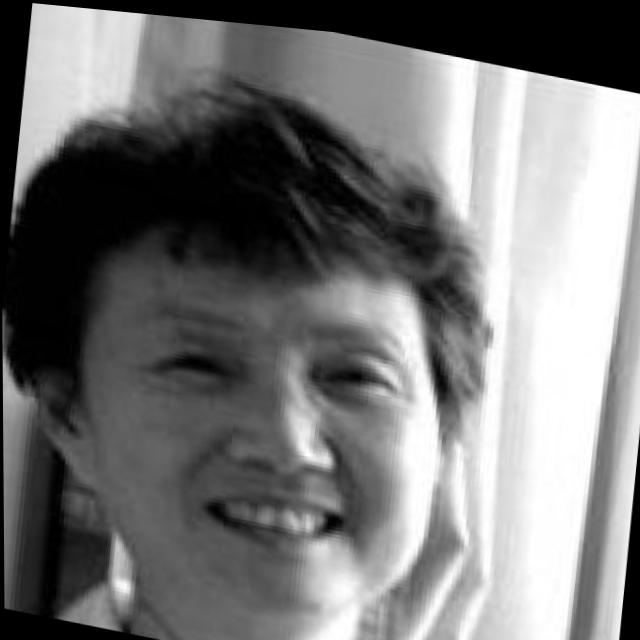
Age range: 65+